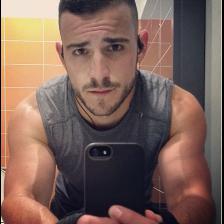
Label: Human